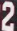
Number: 2